Queen's Royal College

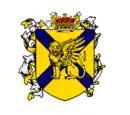

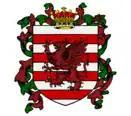

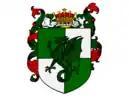

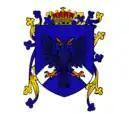

All students in each class from forms 2 to upper 6 are in the same school house. The Houses are named after the most notable alumni of the college.